1926 Pittsburgh Panthers football team

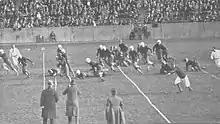
Photo from 1926 Pitt football game

Colgate University led by first year coach George Hauser furnished the opposition for the fourth game. "Colgate is a newcomer on the Pitt schedule, but it is no means a newcomer in high collegiate sport circles." The 1925 team finished the season undefeated and rated top-five in the east. Their only blemishes were tie games with Lafayette and Brown. The 1926 edition rolled into Pittsburgh riding a three game unbeaten, unscored upon start to their season, having outscored their opposition 109–0. "The game looms as a tough proposition for the Panthers, and is expected to prove a fine exhibition of modern football. Colgate is a school that is thoroughly up to the minute in its athletics, and its football teams are always strong."